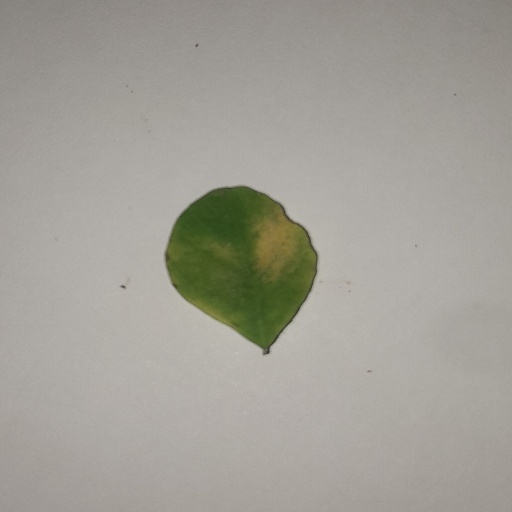
Species: Sojina
Leaf condition: Yellow Leaf